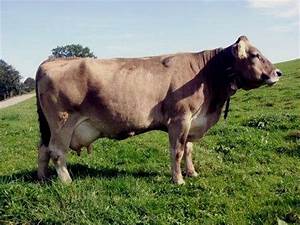
Label: mucca